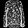
Label: Shirt